Dreifaltigkeitskirche, Speyer

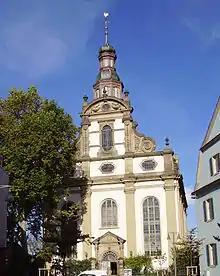
Dreifaltigkeitskirche in Speyer

The Dreifaltigkeitskirche (English: Trinity Church) is a late Baroque, Protestant parish church in Speyer, Rhineland-Palatinate, Germany. Since 1988 it has been a cultural asset worthy of protection within the meaning of Article 1 of the Hague Convention for the Protection of Cultural Property in the Event of Armed Conflict.